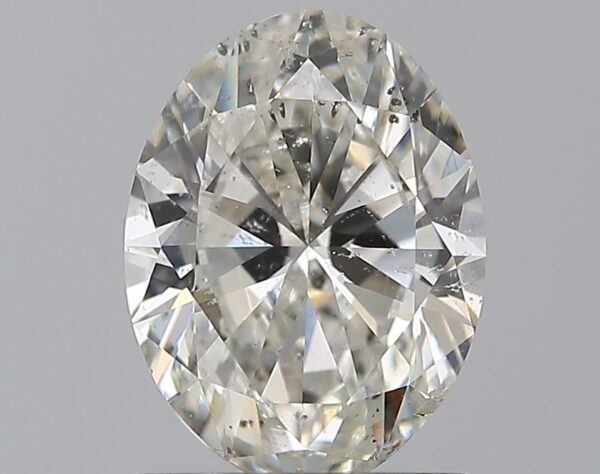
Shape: oval
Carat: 1
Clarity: SI2
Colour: F
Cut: VG
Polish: EX
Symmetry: VG
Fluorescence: ST
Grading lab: GIA
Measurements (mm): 7.5 x 5.64 x 3.49